Bracken Baptist Church

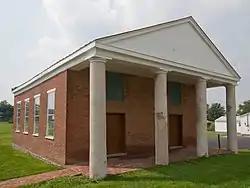

Bracken Baptist Church (Old Minerva Church) is a historic church on CR 1235 in Minerva, Kentucky.